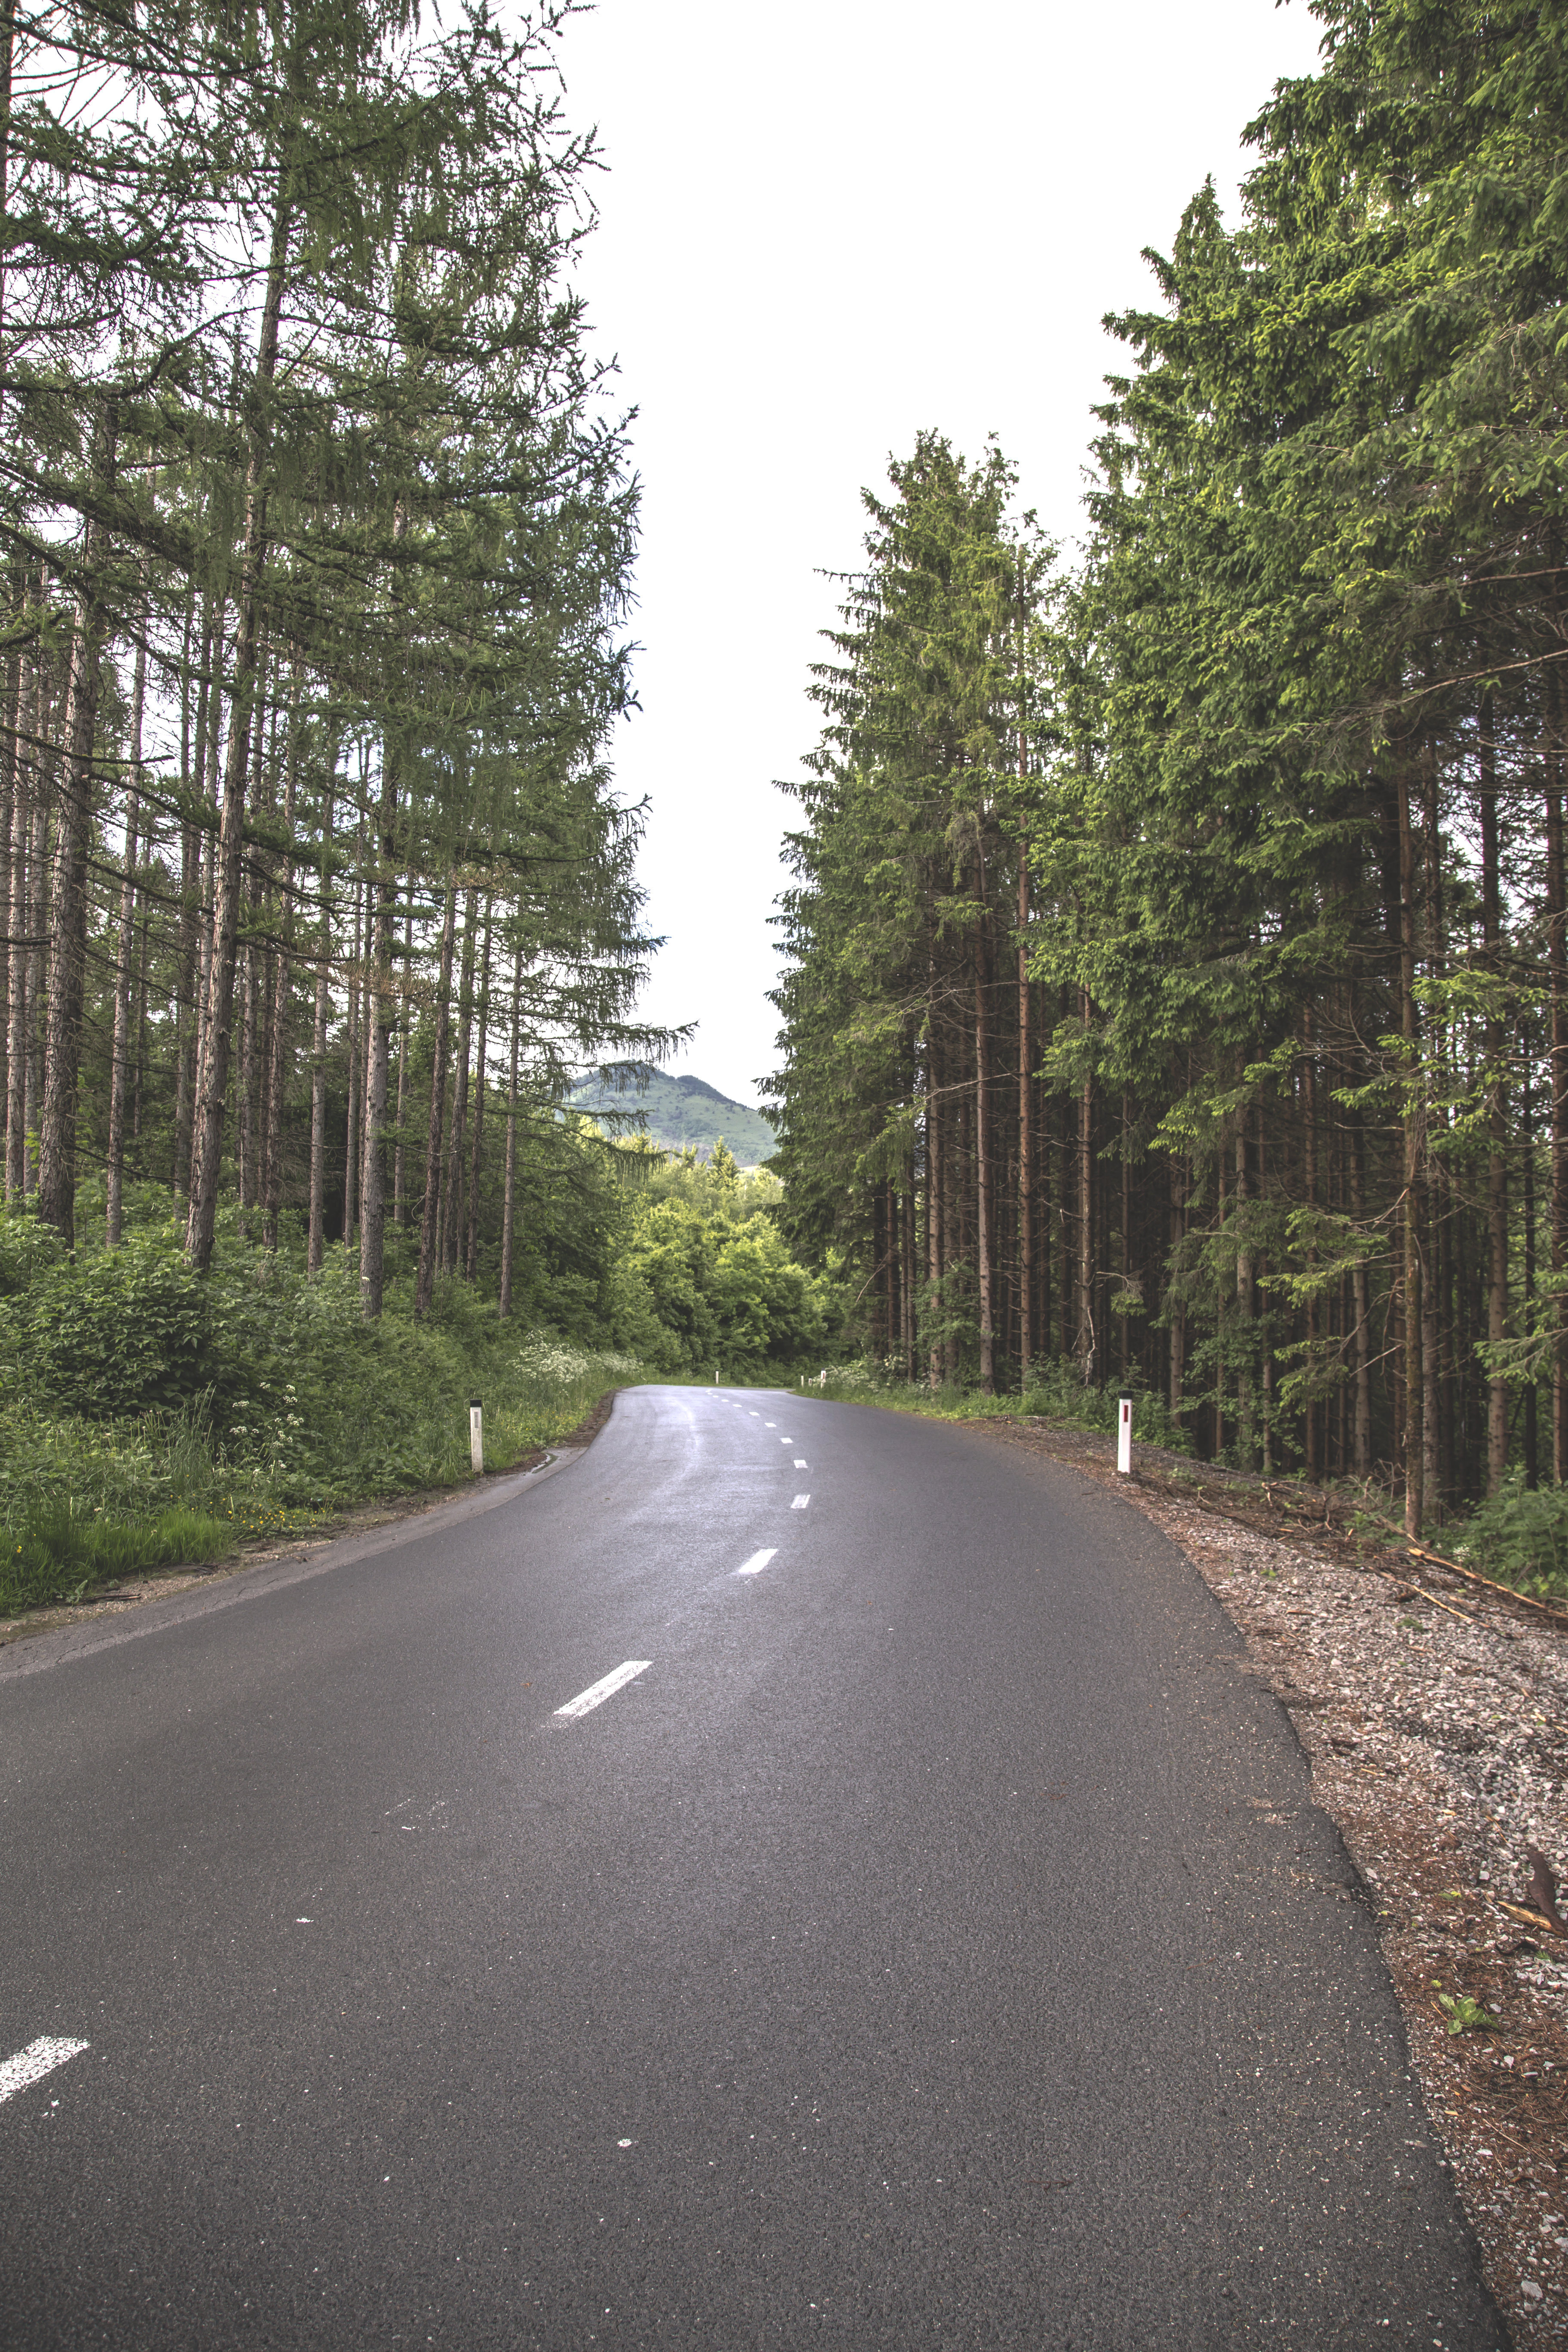
tree, forest, grass, mountain, sky, road, trail, ground, highway, asphalt, environment, curve, soil, empty, lane, trees, outdoors, woods, infrastructure, conifers, pine trees, road surface, fir trees, nonbuilding structure